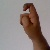
The image shows a hand gesture representing the letter 'X' in Indian Sign Language.